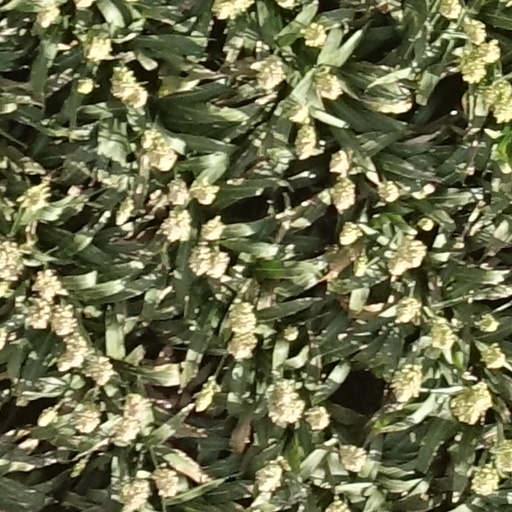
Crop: sorghum